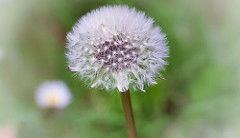
Flower: dandelion